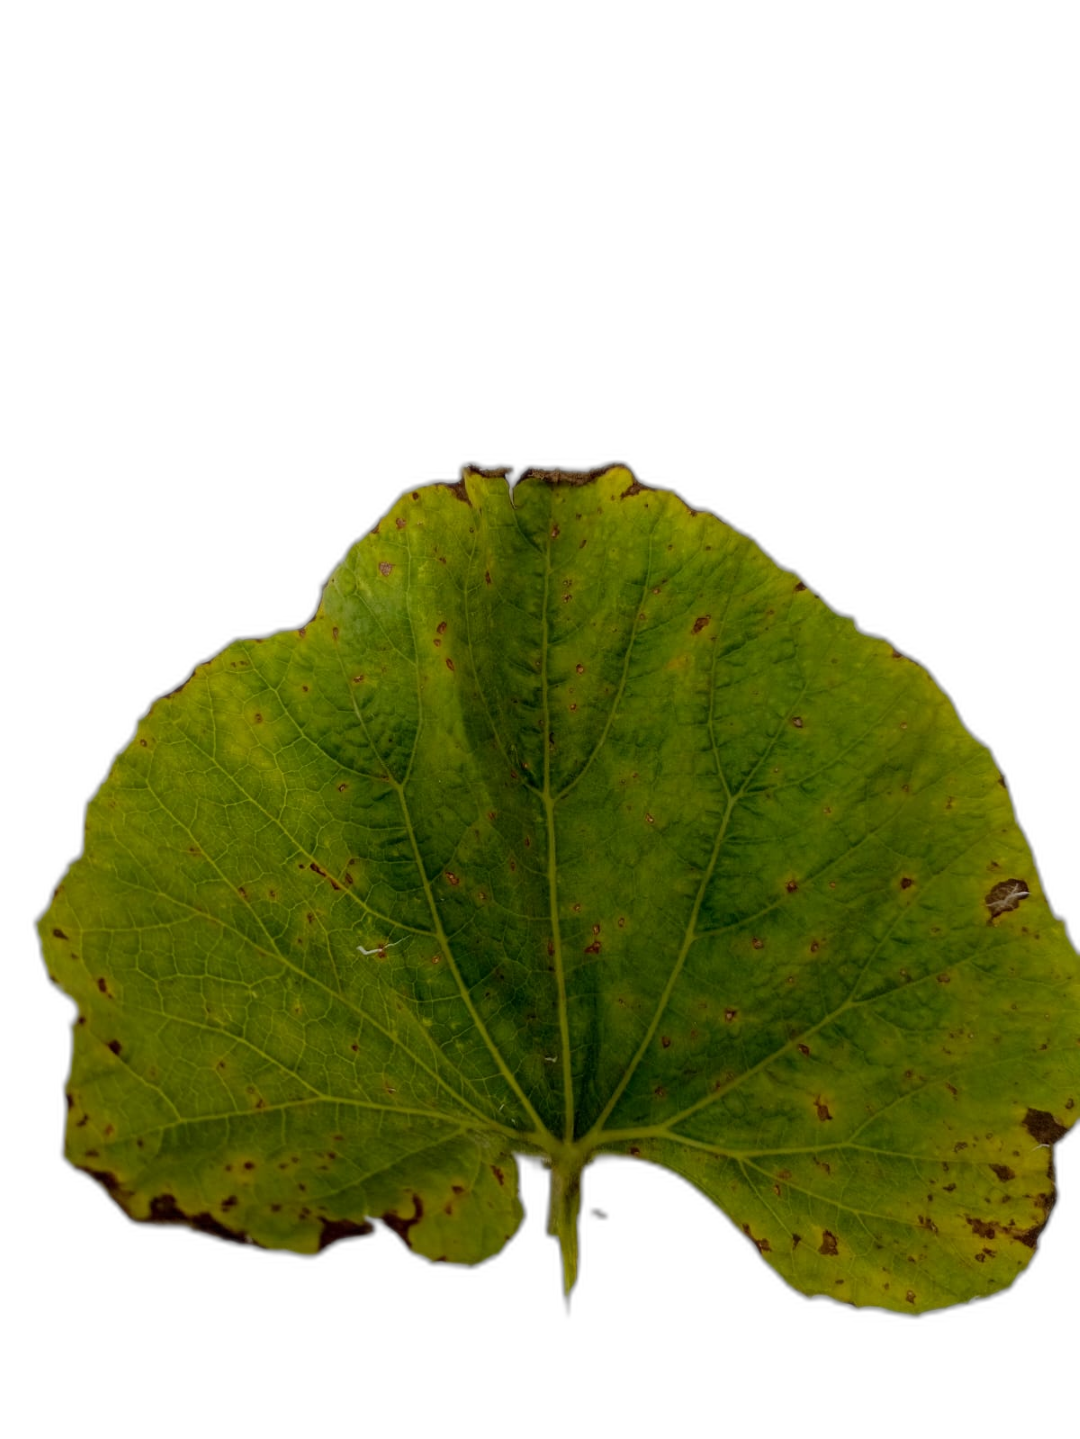
Crop: Bottle Gourd
Label: Anthracnose